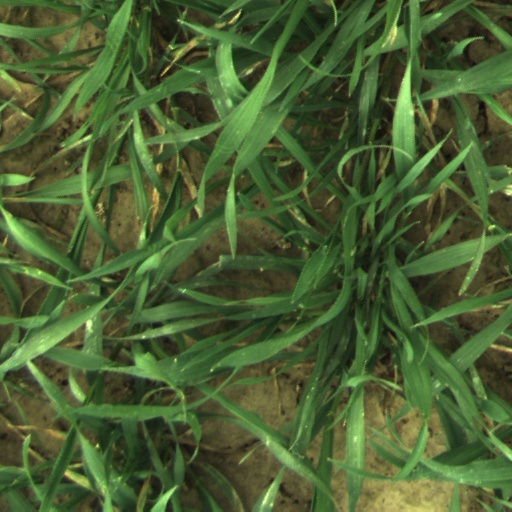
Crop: wheat